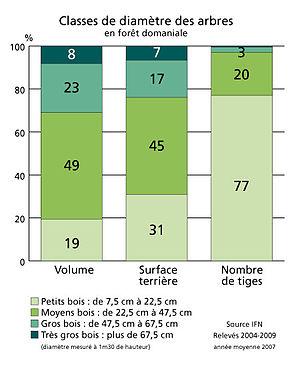
Volume, surface terrière et nombre de tiges en forêt domaniale française de production
La locution « petit-bois », qui littéralement désigne des bois qui sont de taille réduite, prend différentes acceptions dans les domaines de la sylviculture et de la menuiserie.
La forêt secondaire, par opposition à la forêt primaire, est une forêt qui a repoussé, en une ou plusieurs phases après avoir été détruite ou exploitée par l'homme par des coupes rases ou avec des impacts plus discrets mais significatifs pour les essences ou la structure forestières. Selon l'objectif de production sylvicole, ces forêts sont établies par deux types de régénération provoquée, la régénération naturelle et la régénération artificielle.
Selon l'inventaire forestier national, la forêt en France métropolitaine couvre 17 millions d'hectares soit 170 000 km². Cela correspond à un taux de boisement de 29,7 % du territoire proche du taux mondial et qui est en progression. Elle comprend 136 espèces d'arbres.